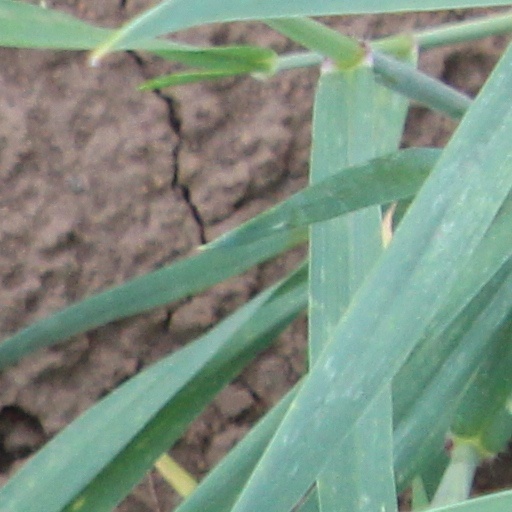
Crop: wheat